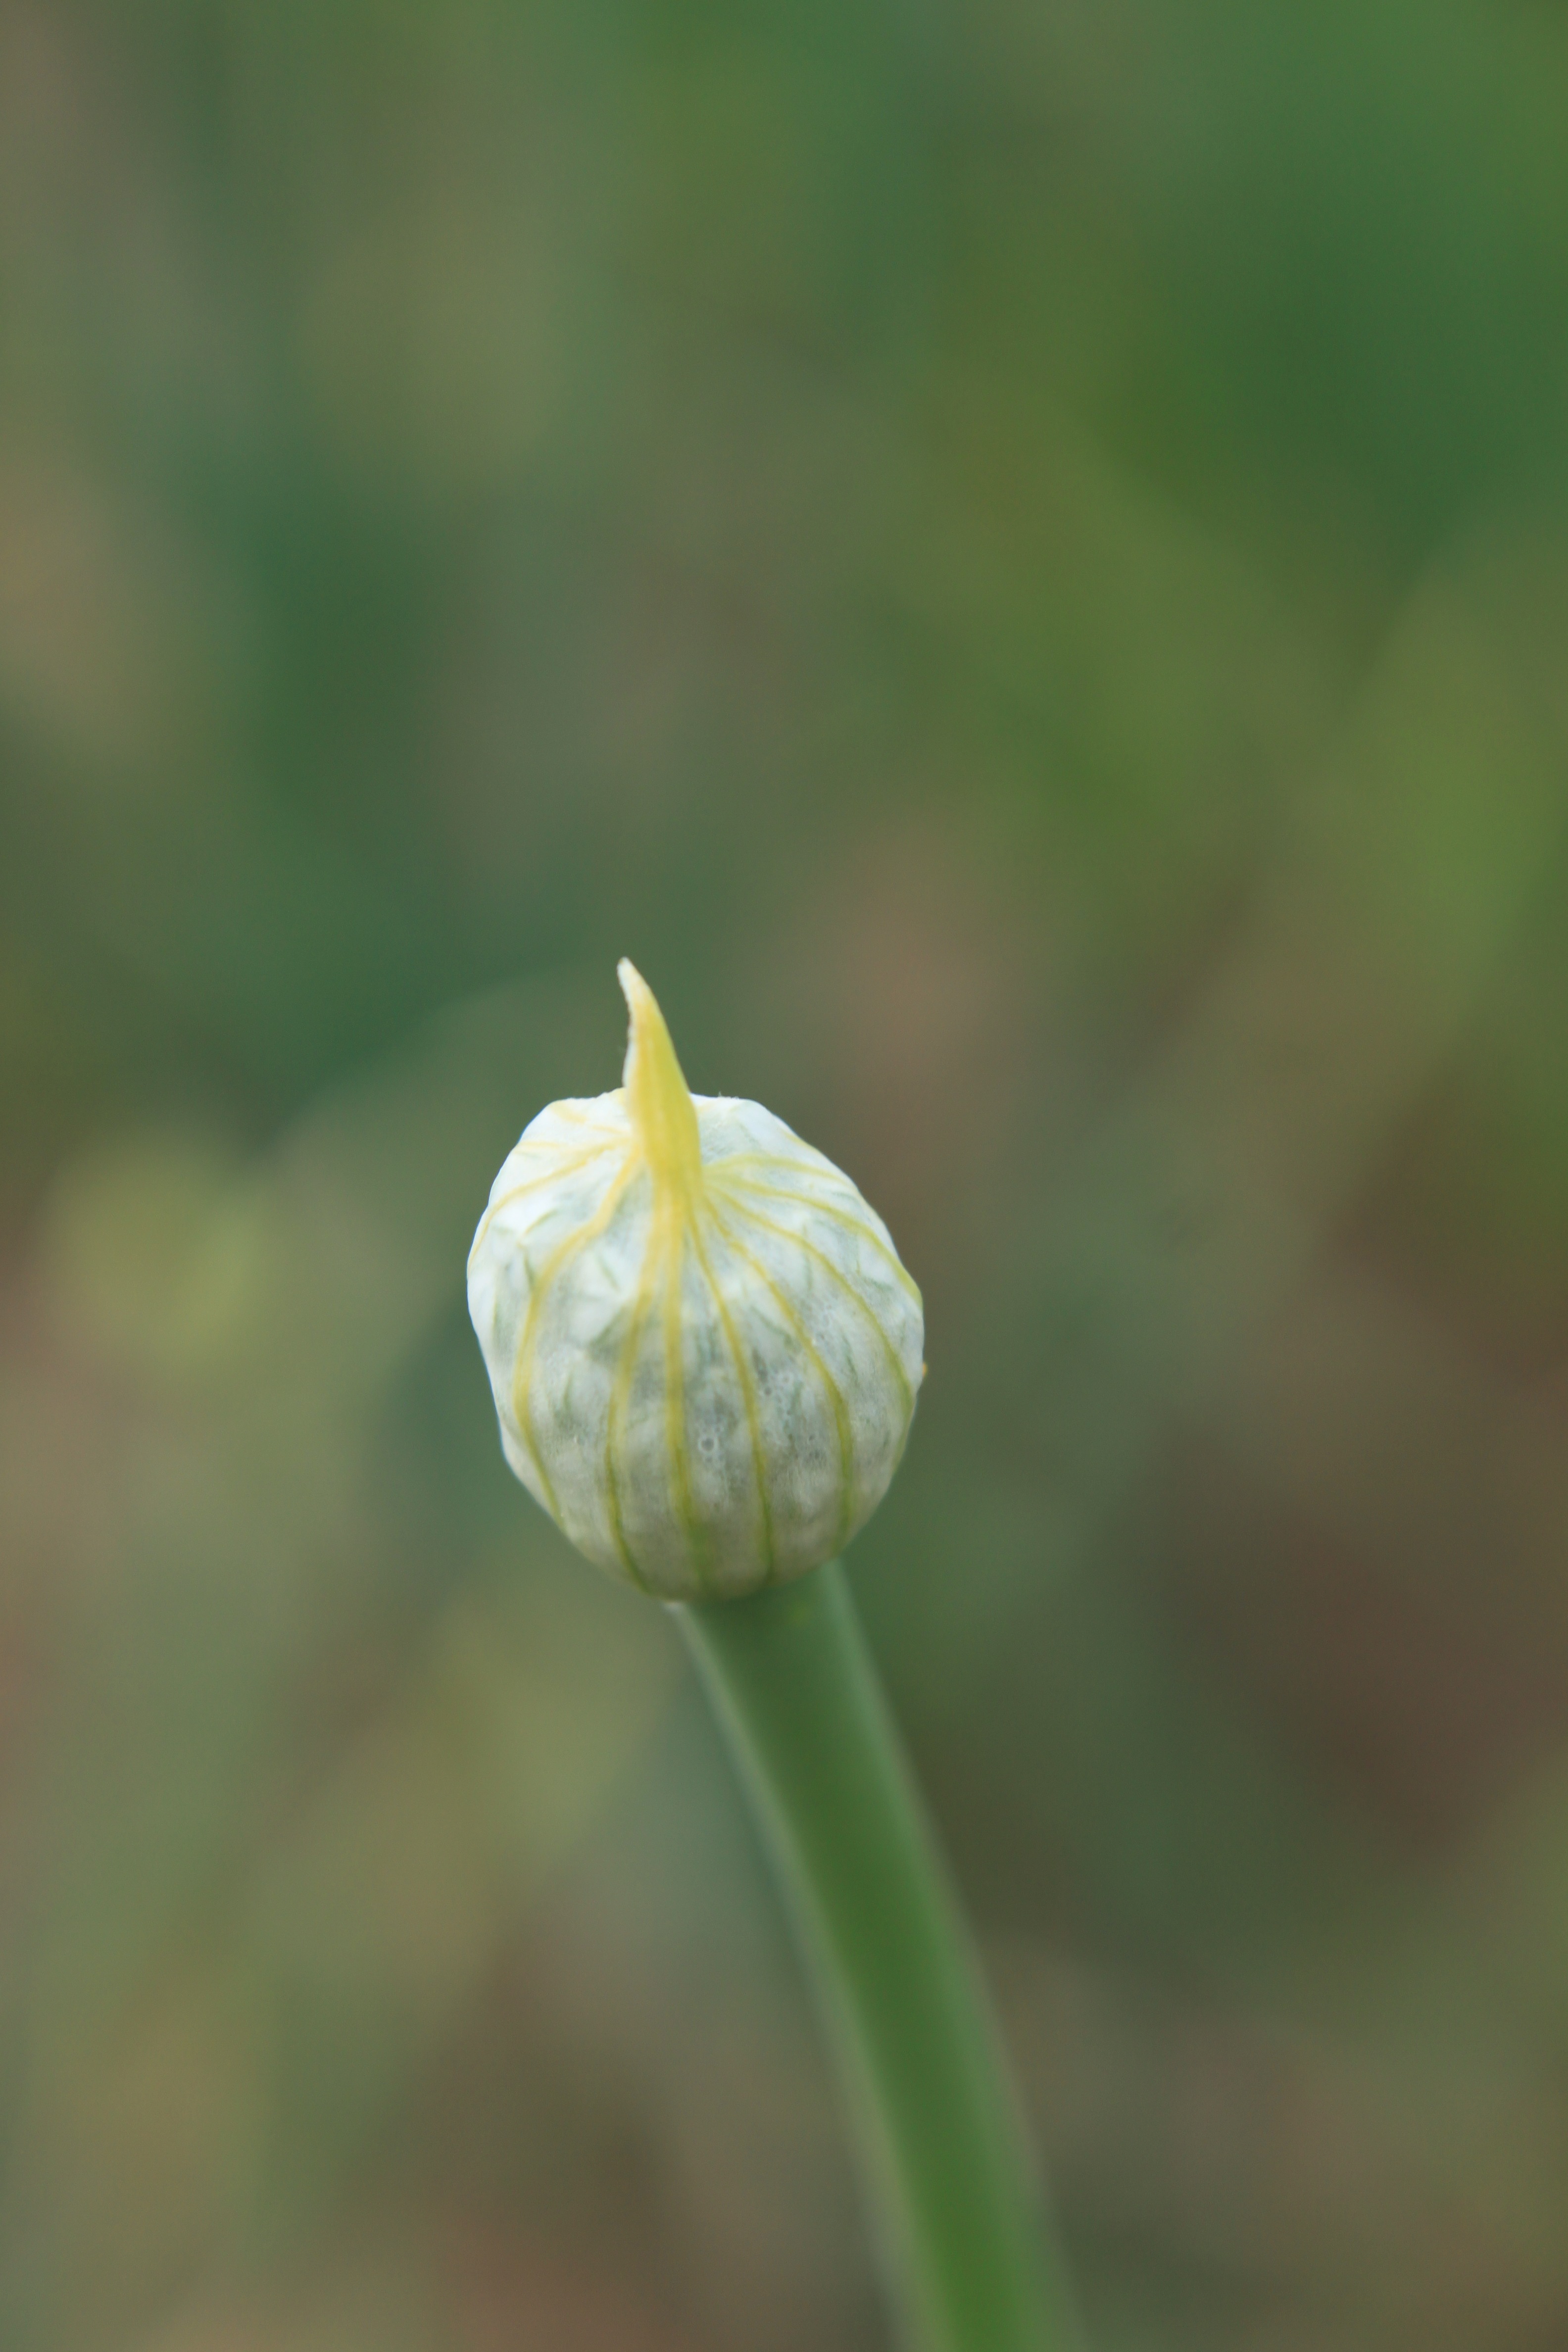
nature, plant, photography, leaf, flower, petal, green, botany, agriculture, garden, flora, onion, wildflower, flowers, close up, seeds, vegetables, head, buds, allium, macro photography, flowering plant, plant stem, land plant, cernuum